Interstate 70 in Utah

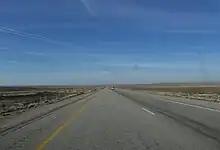
Looking west on I-70 across Sagers Flat

From this point east, the freeway is routed across a flat area between the Book Cliffs and the Colorado River, called Sagers Flat. Along the way, it passes by the towns of Crescent Junction, Thompson Springs, and the ghost town of Cisco. Natural features visible from this portion include Arches National Park and Castle Valley. Other listed attractions along the byway near this section include Canyonlands National Park and various areas with Morrison Formation, a layer of rock where dinosaur remains are common. I-70, US-6, and US-50 all enter Colorado concurrently. Where I-70 follows the Book Cliffs, it was built parallel to or on top of US-6/US-50.